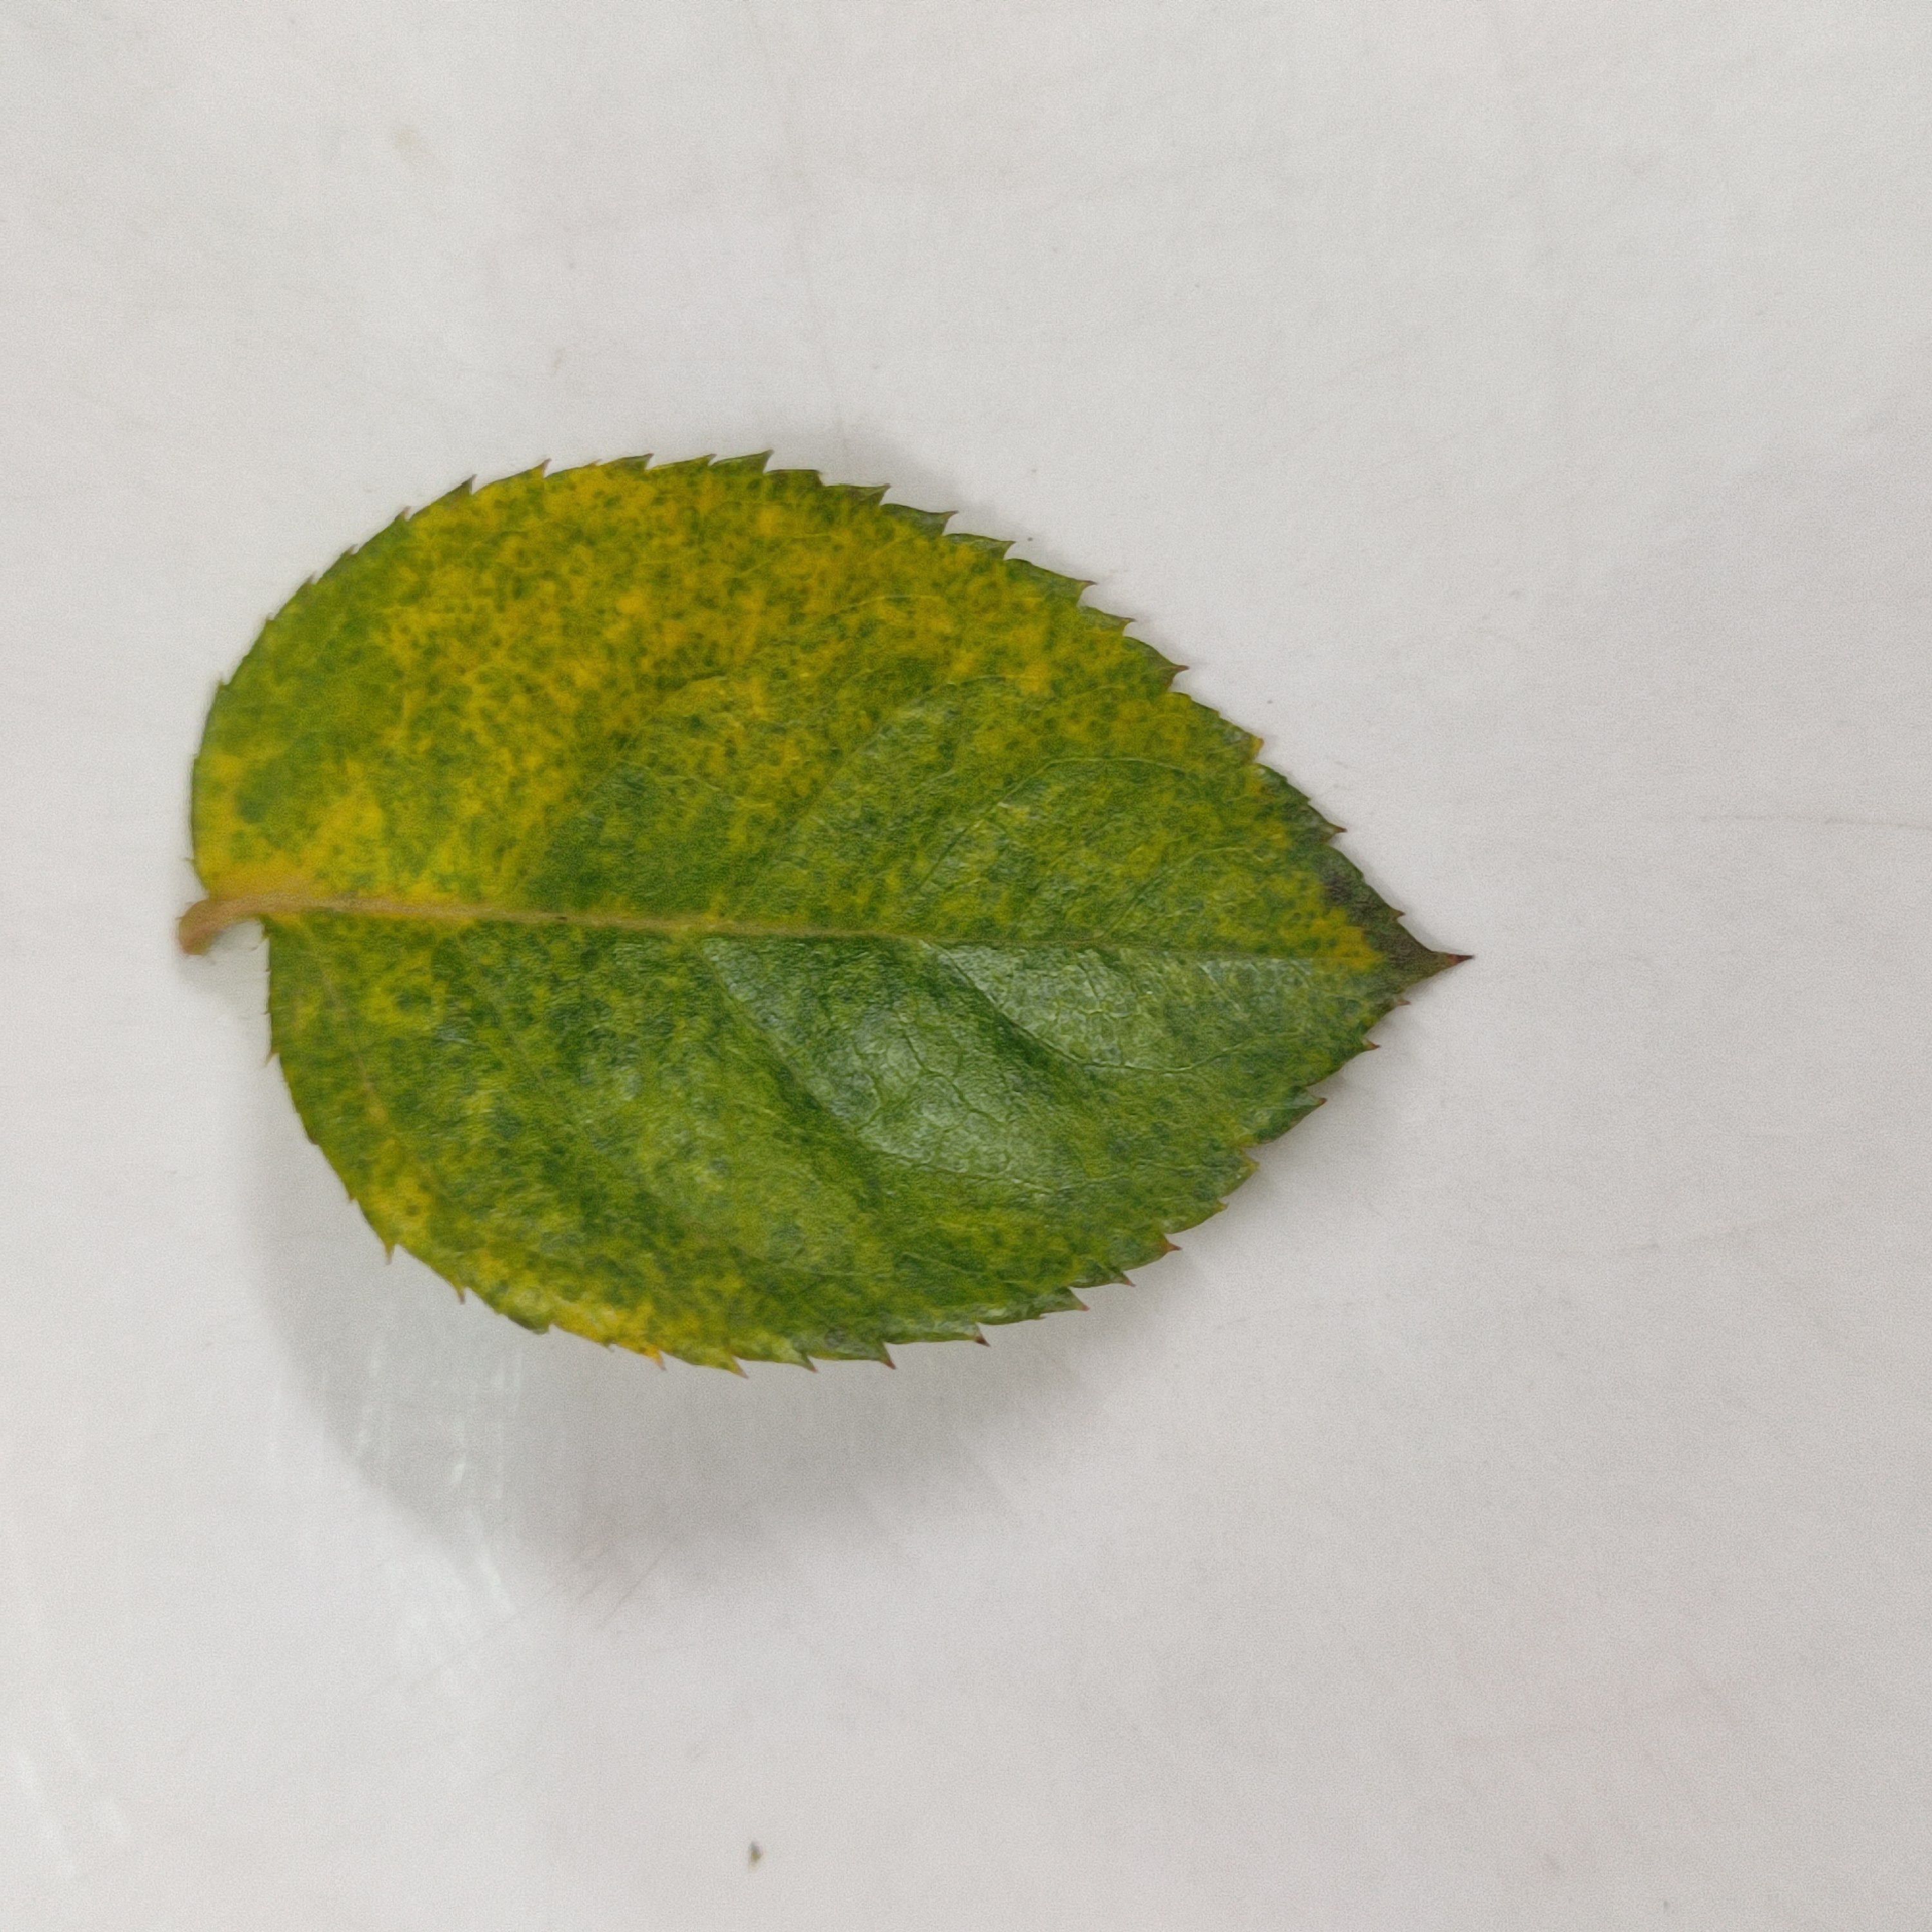
Label: Yellow Mosaic Virus